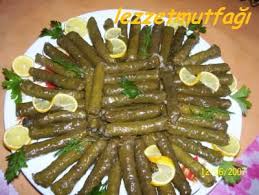
Yemek: yaprak_sarma